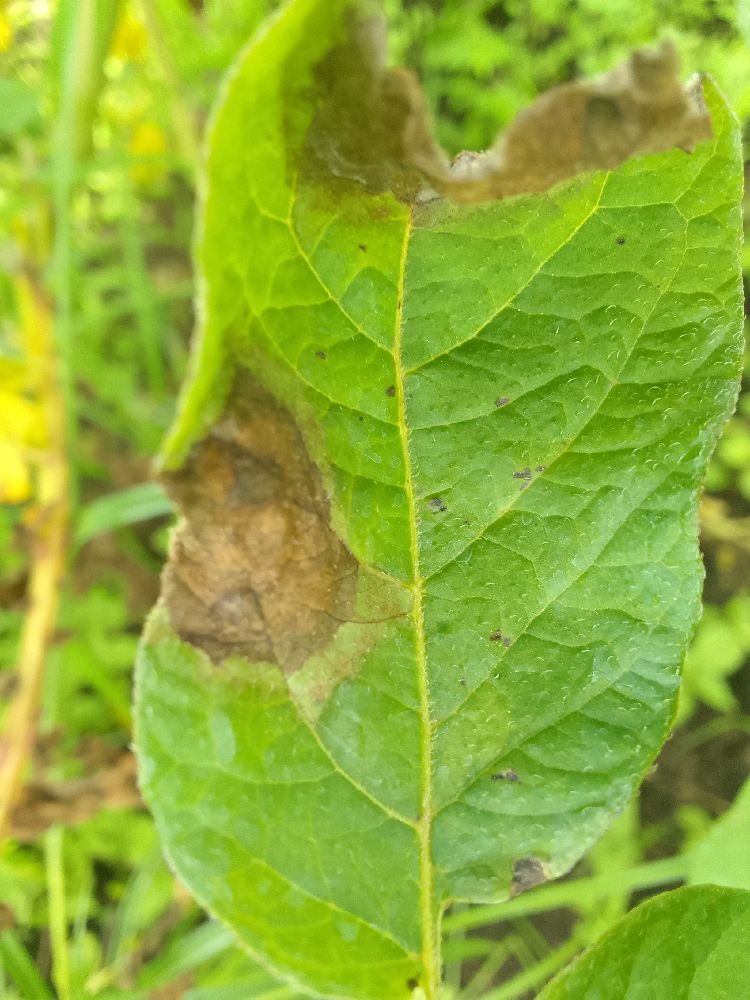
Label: Late blight